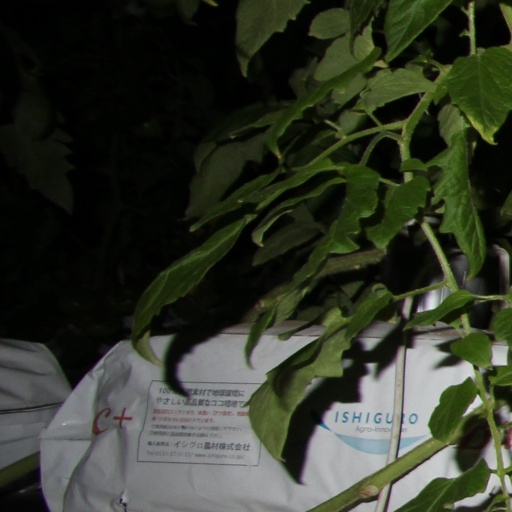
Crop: tomato